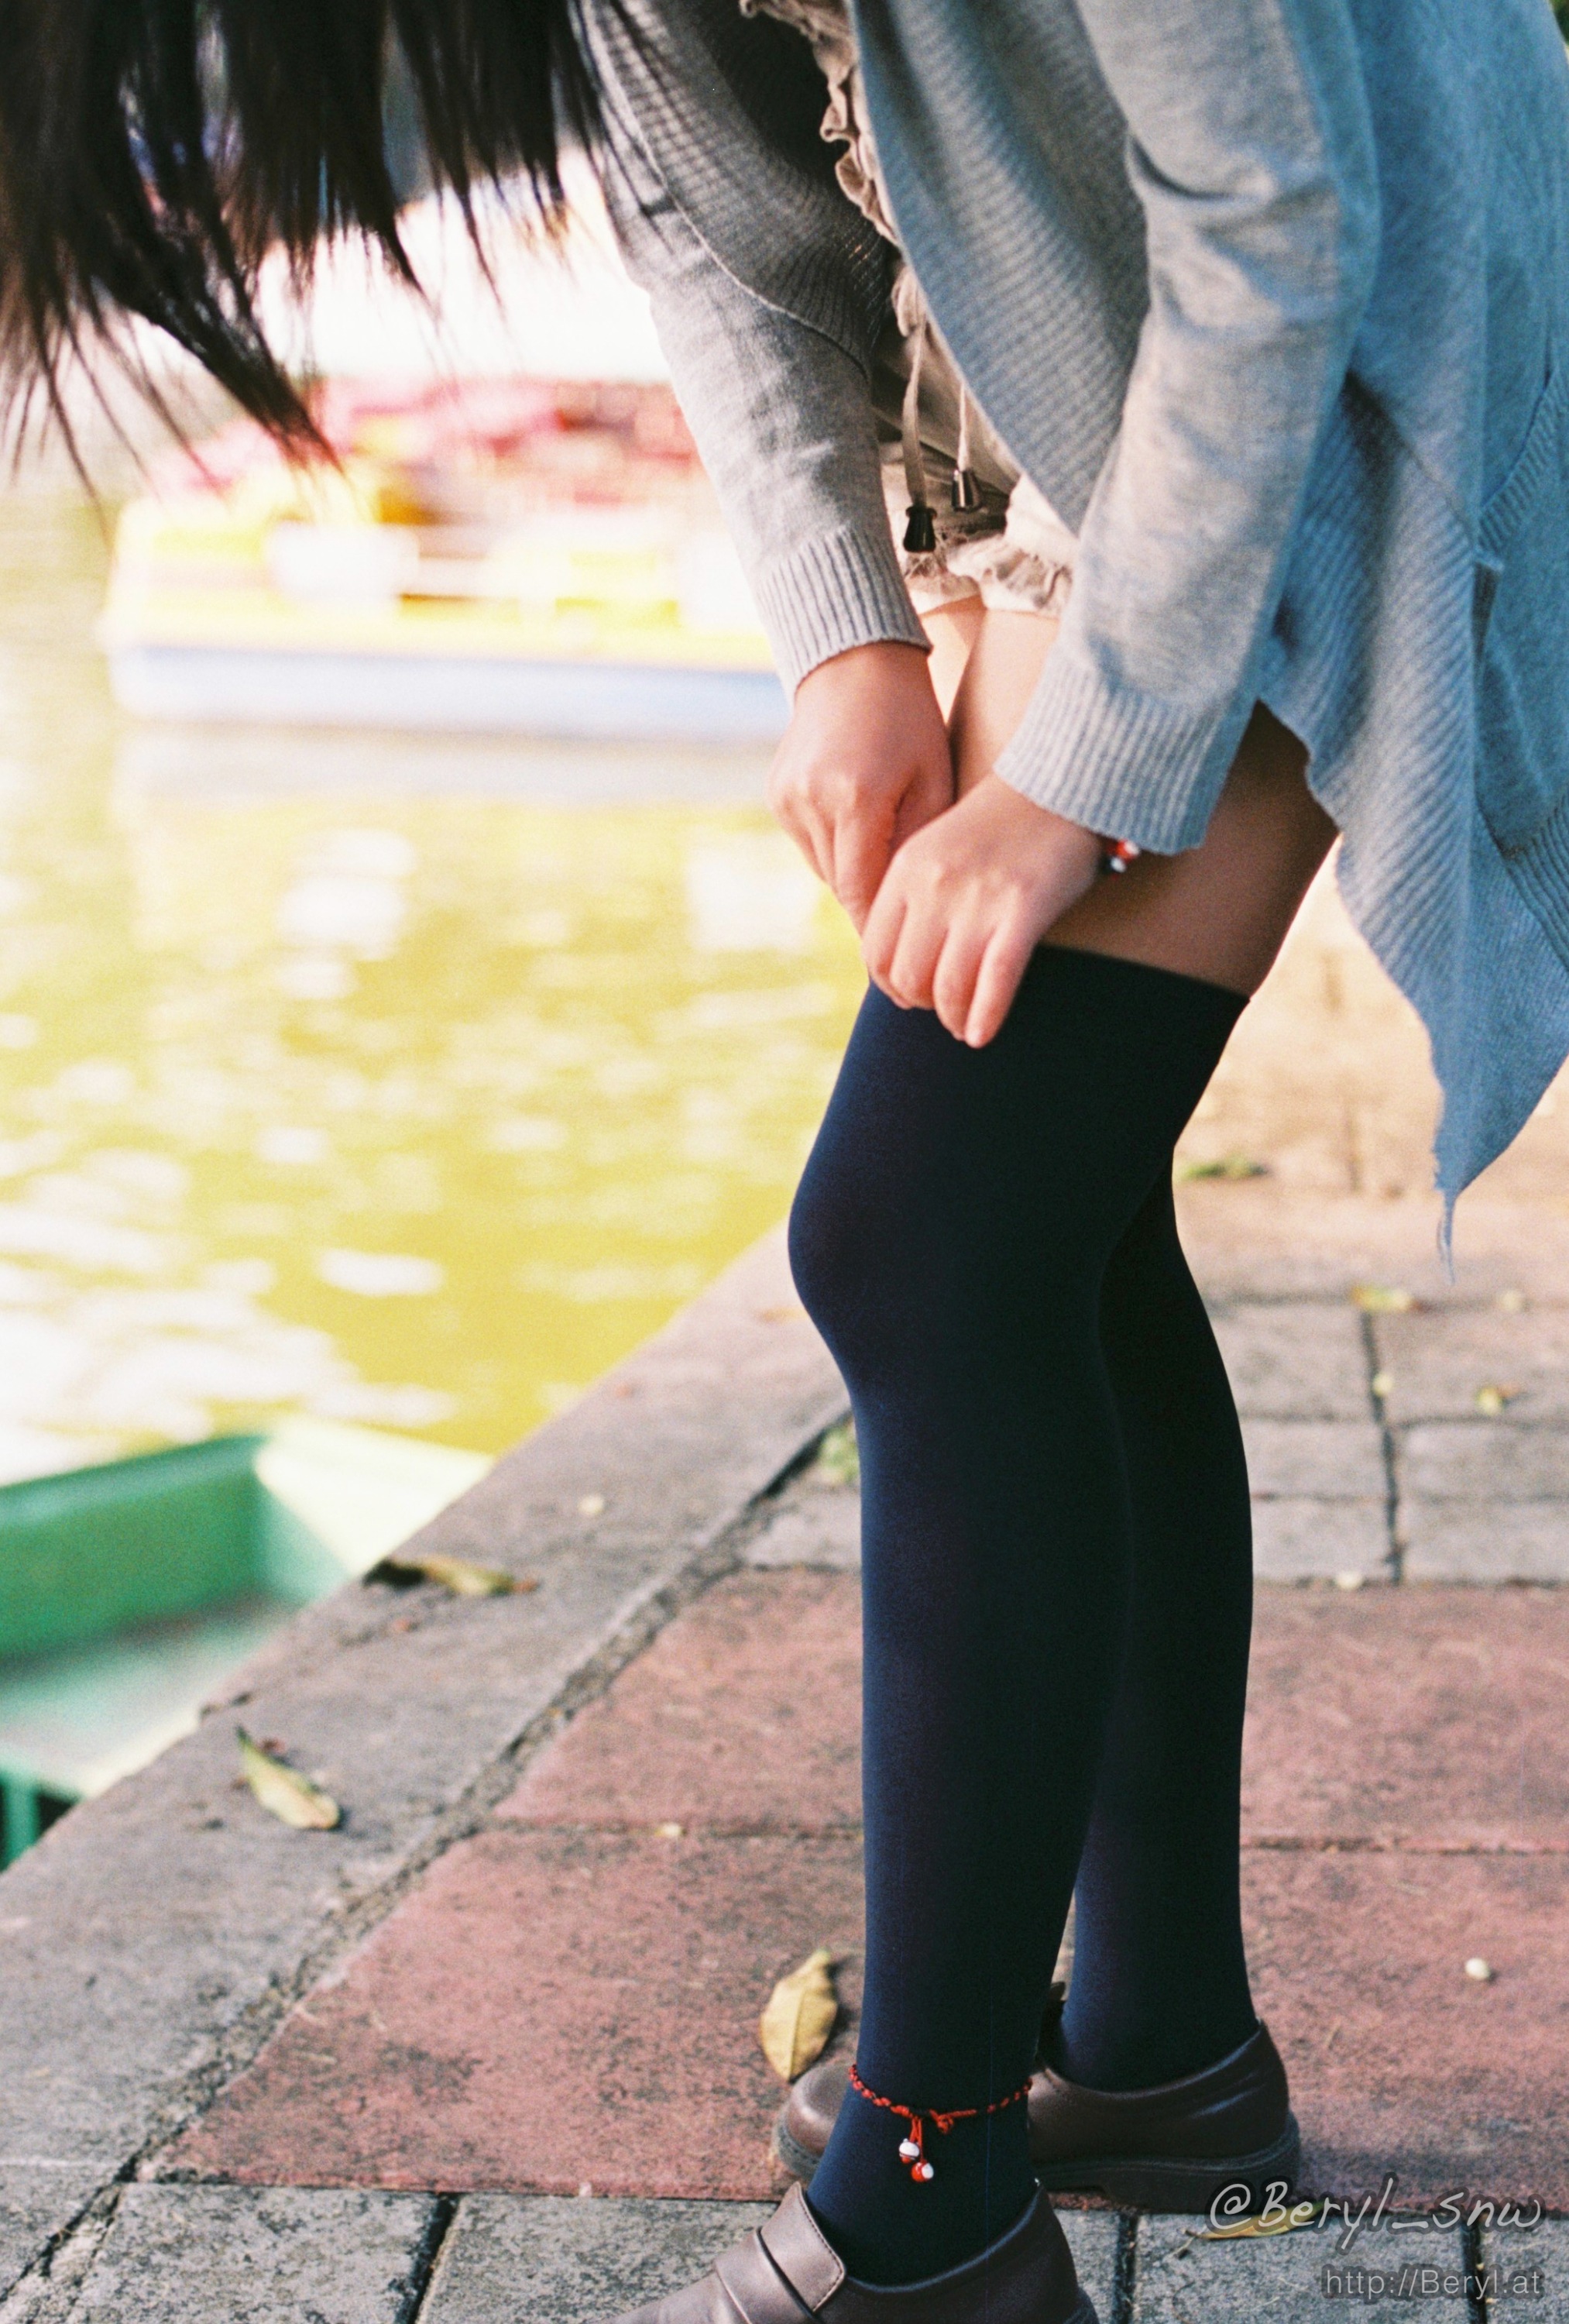
shoe, girl, feet, film, leg, spring, green, high, color, foot, fashion, blue, nikon, clothing, 50mm, f14, dress, legs, footwear, nikkor, socks, knee, kneehigh, highschool, 200, fm2, ritzcrystal, photo shoot